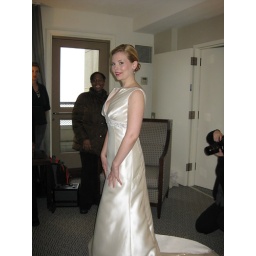
Bethany in white dress